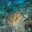
Label: ray